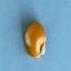
Maize quality: Bad